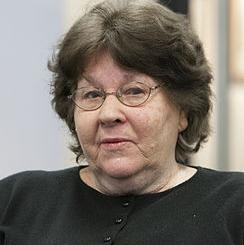
Age: 77